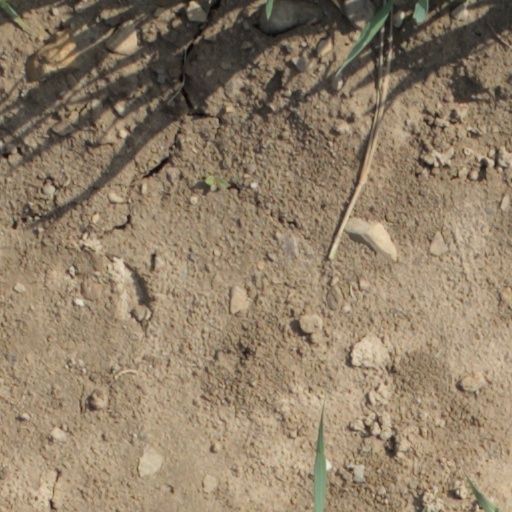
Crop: wheat